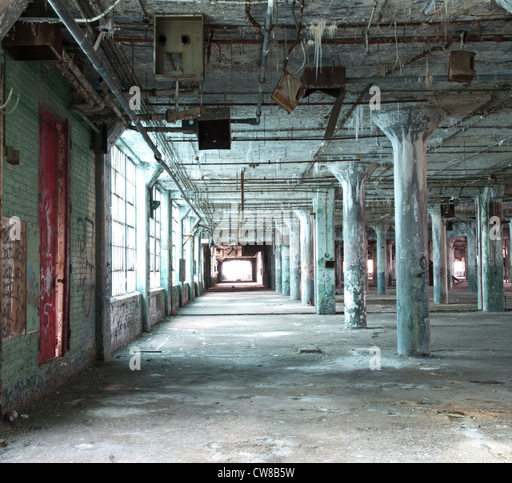
interior of an abandoned car factory .